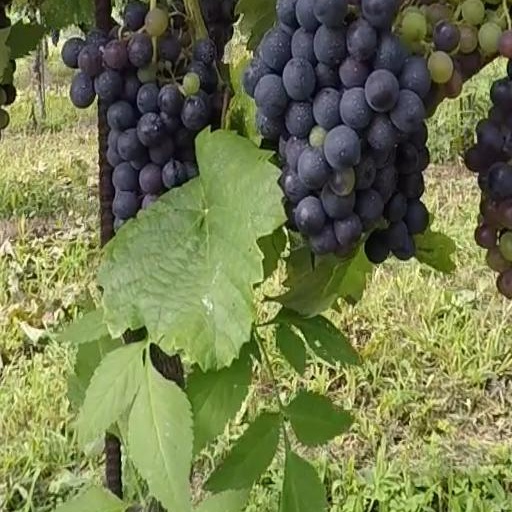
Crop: grape